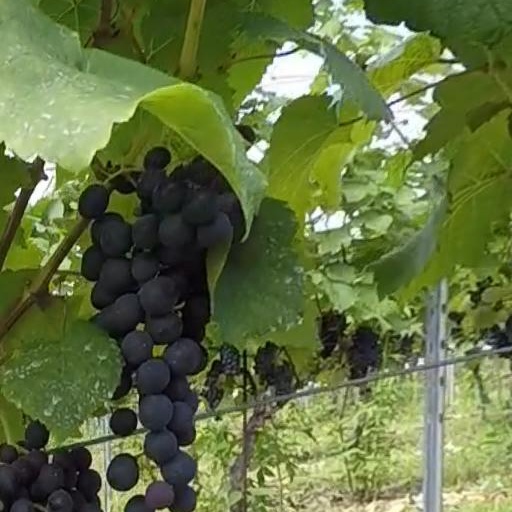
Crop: grape